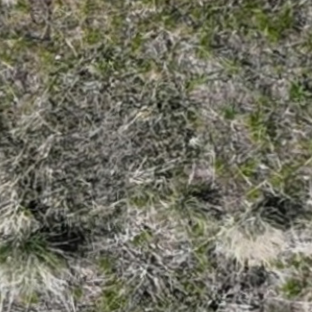
Month: may